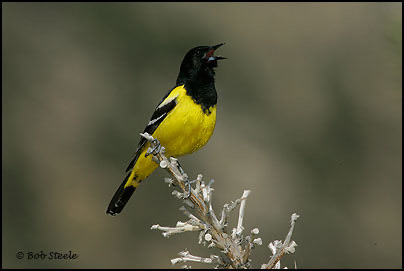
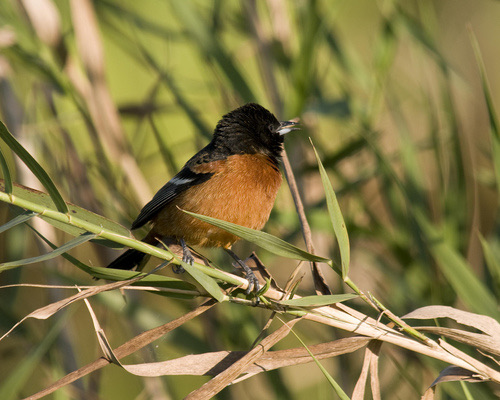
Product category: misc
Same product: yes